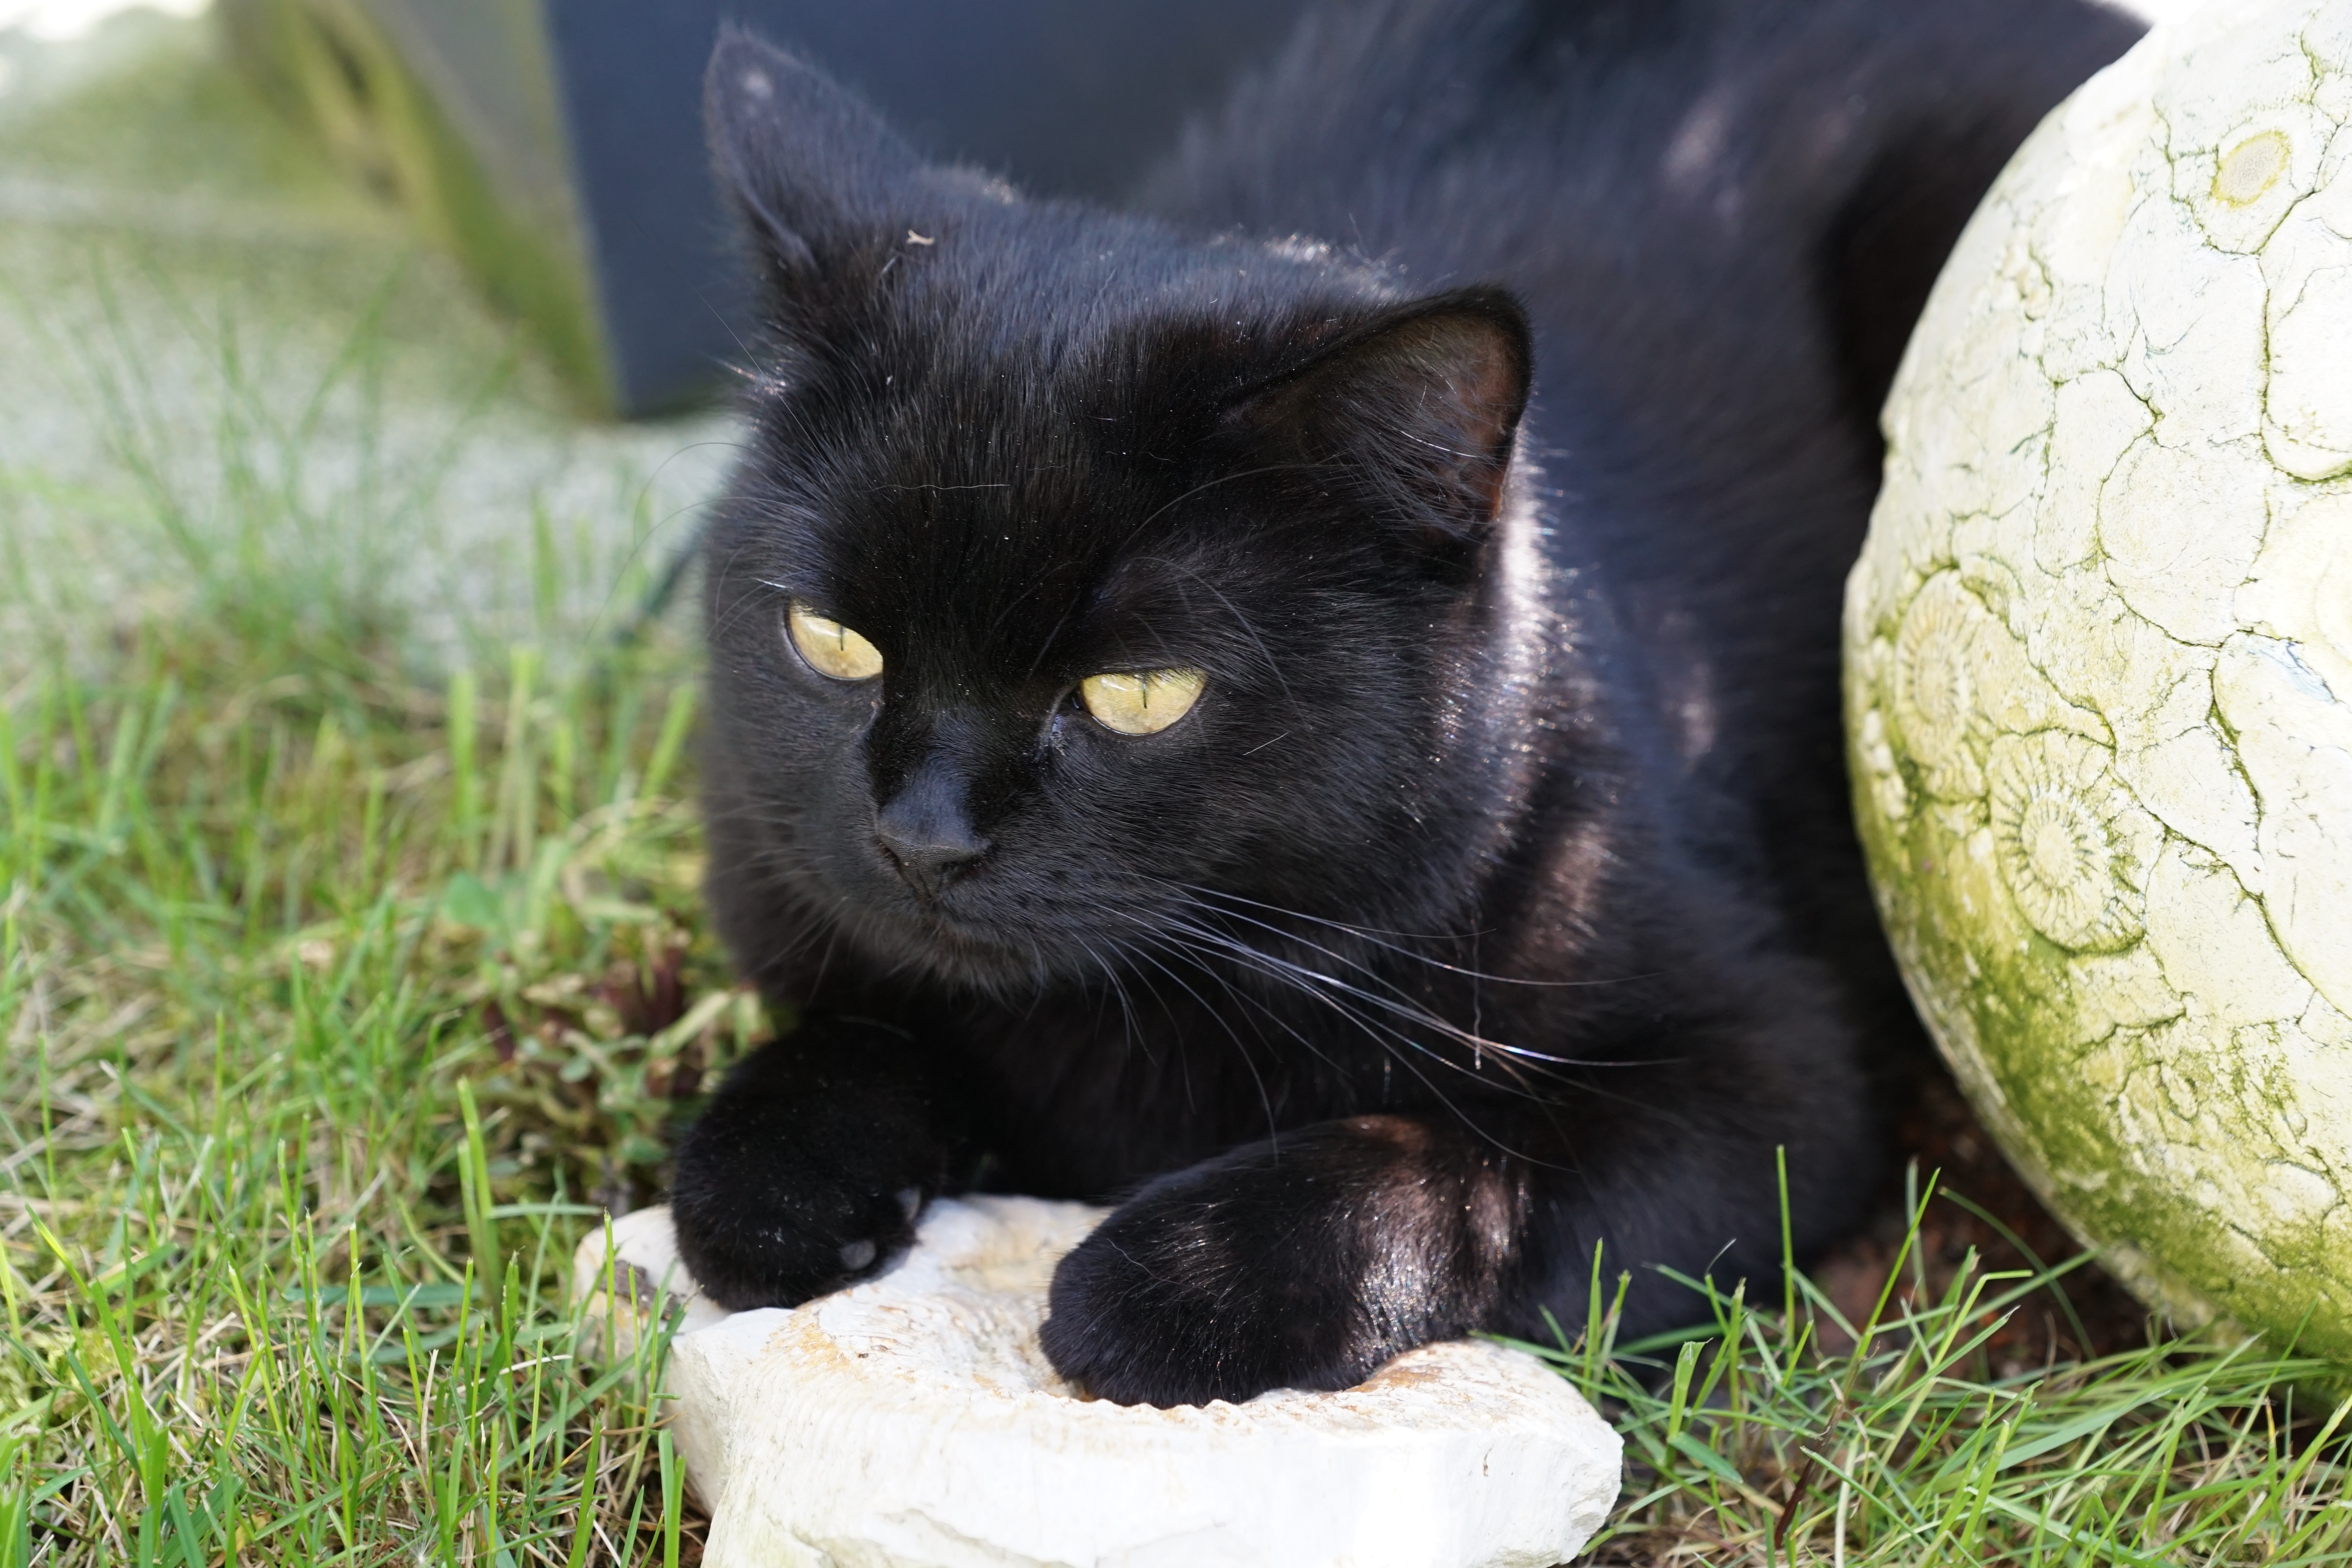
animal, stone, kitten, cat, mammal, black cat, black, fauna, whiskers, fear, vertebrate, domestic cat, superstition, small to medium sized cats, cat like mammal, domestic short haired cat